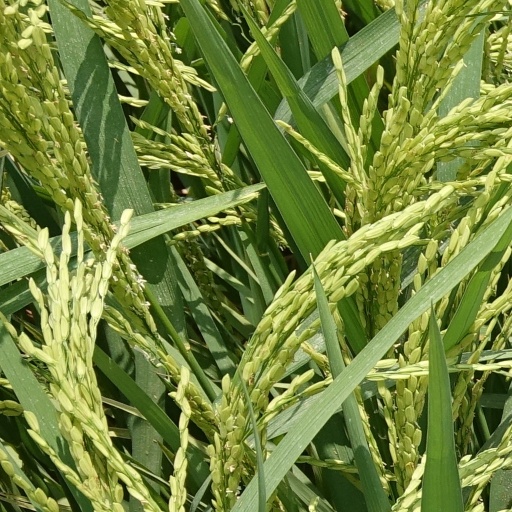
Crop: rice